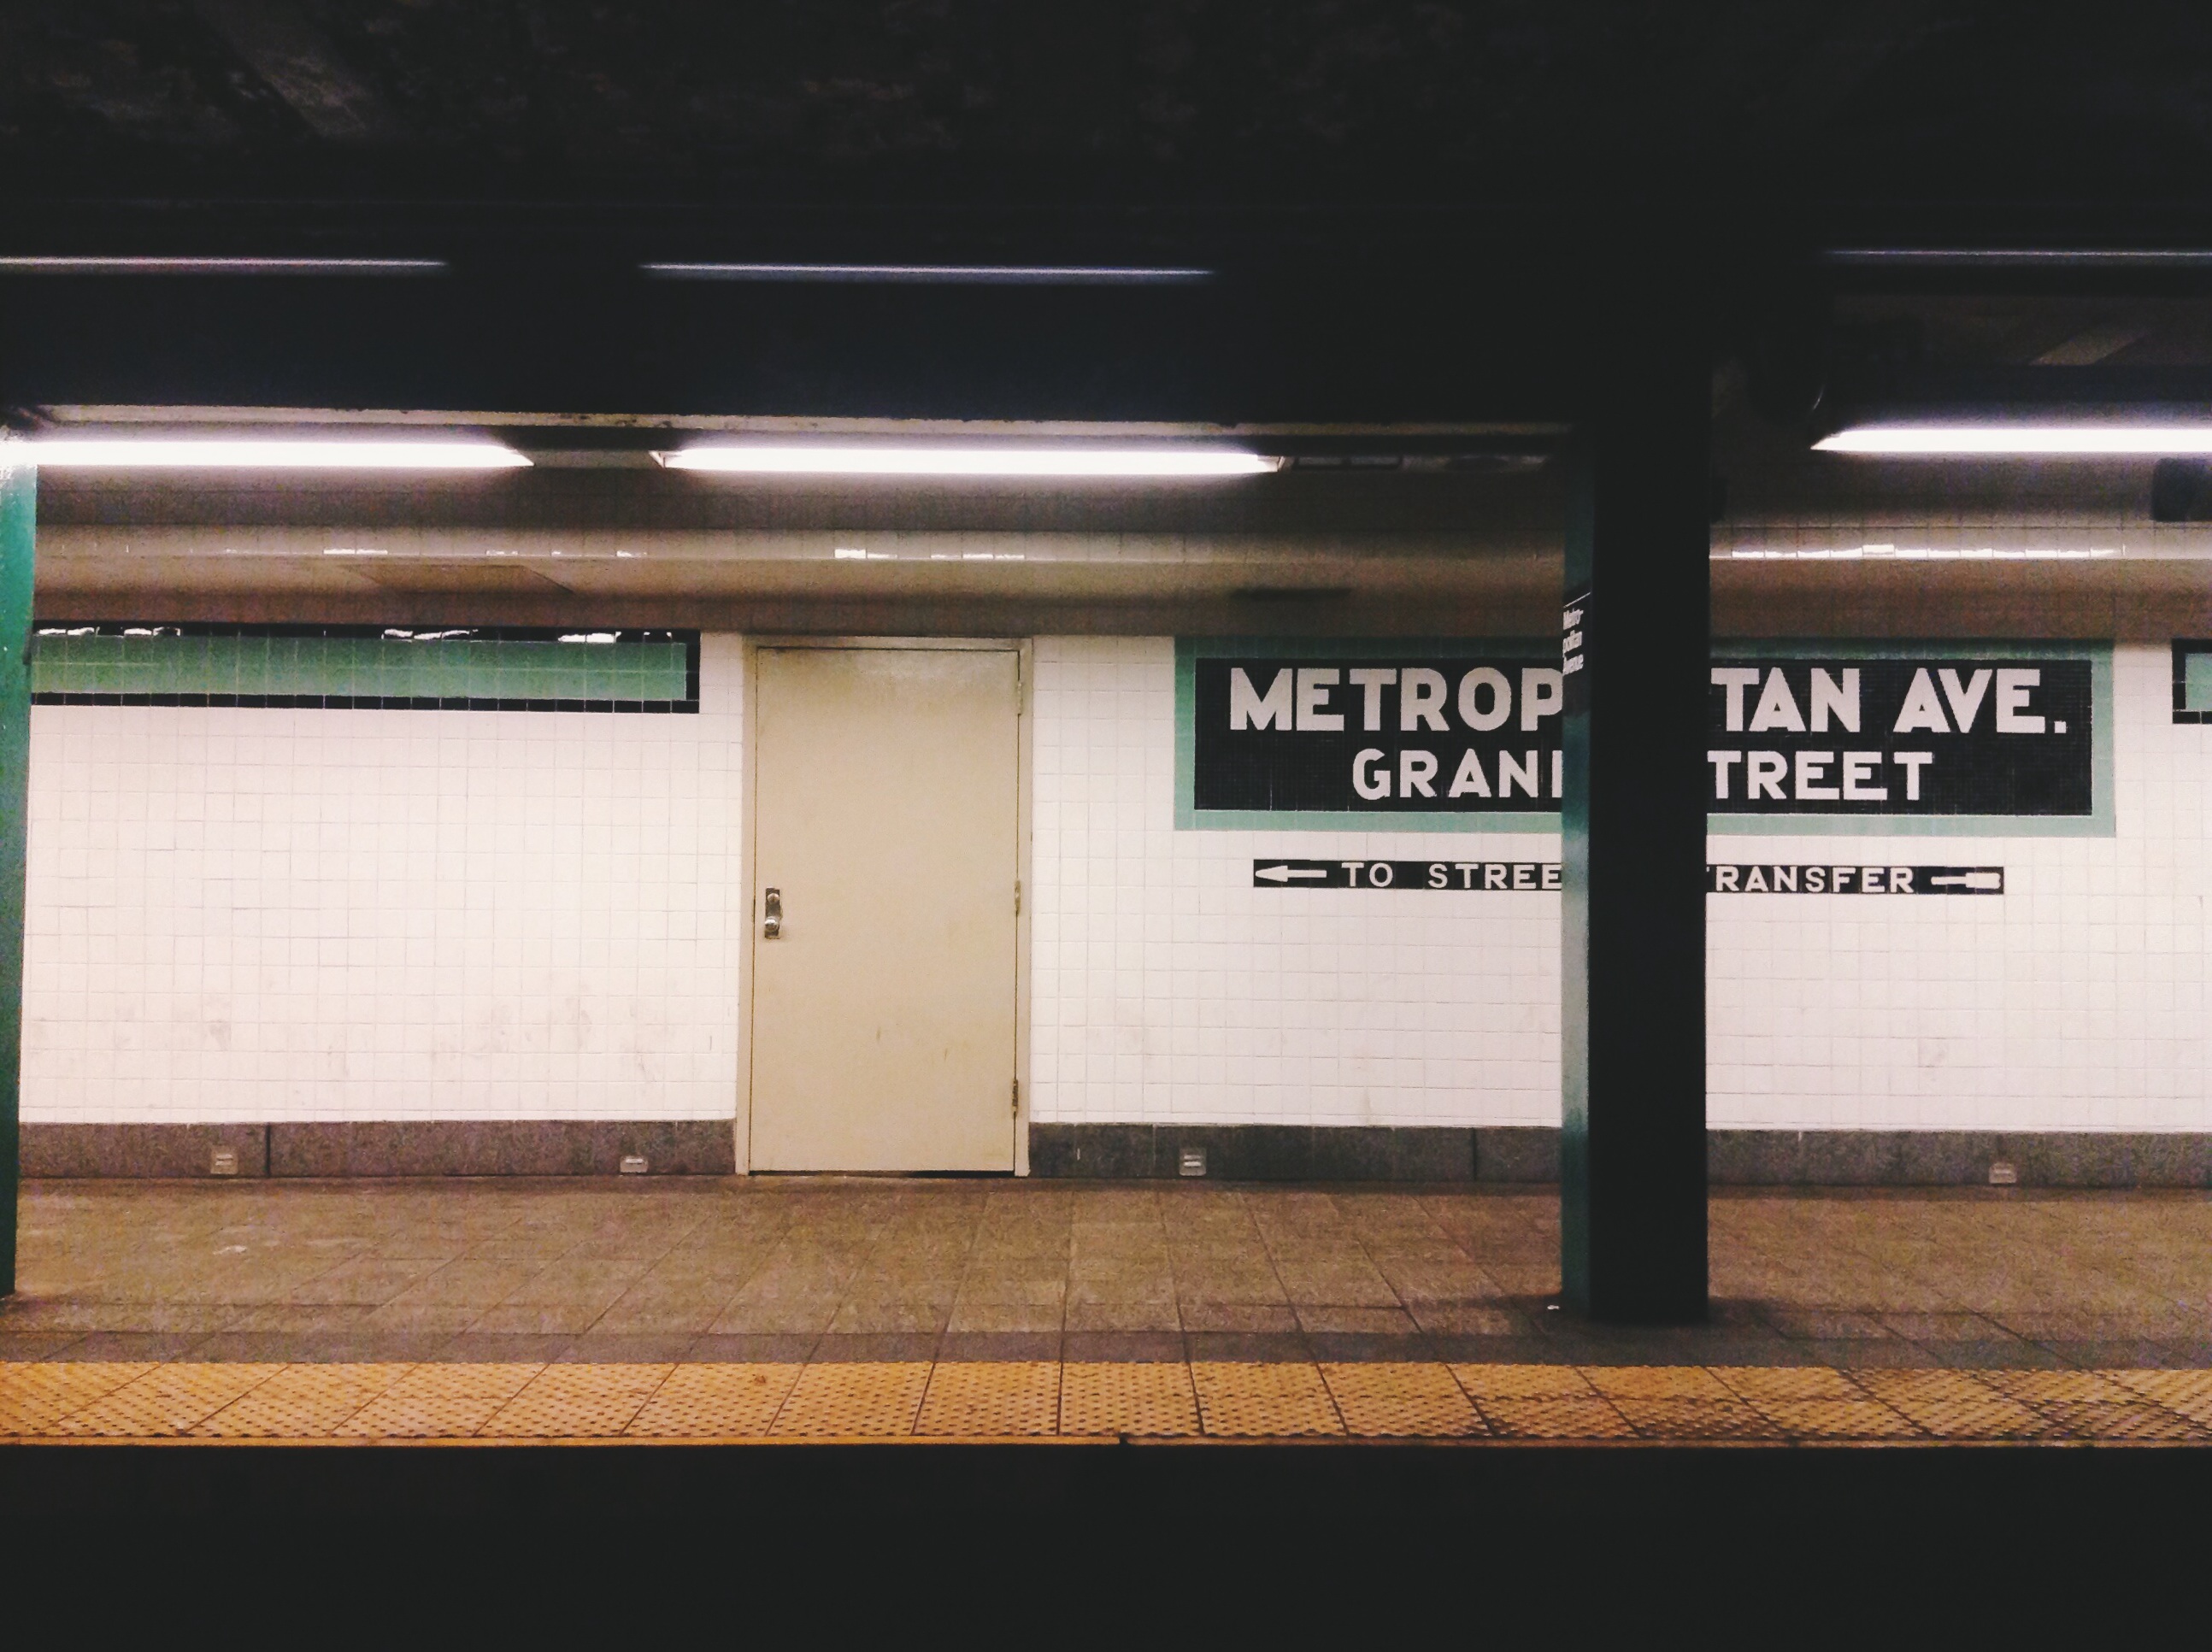
structure, transport, interior design, shape, sport venue, window covering